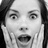
Emotion: surprise